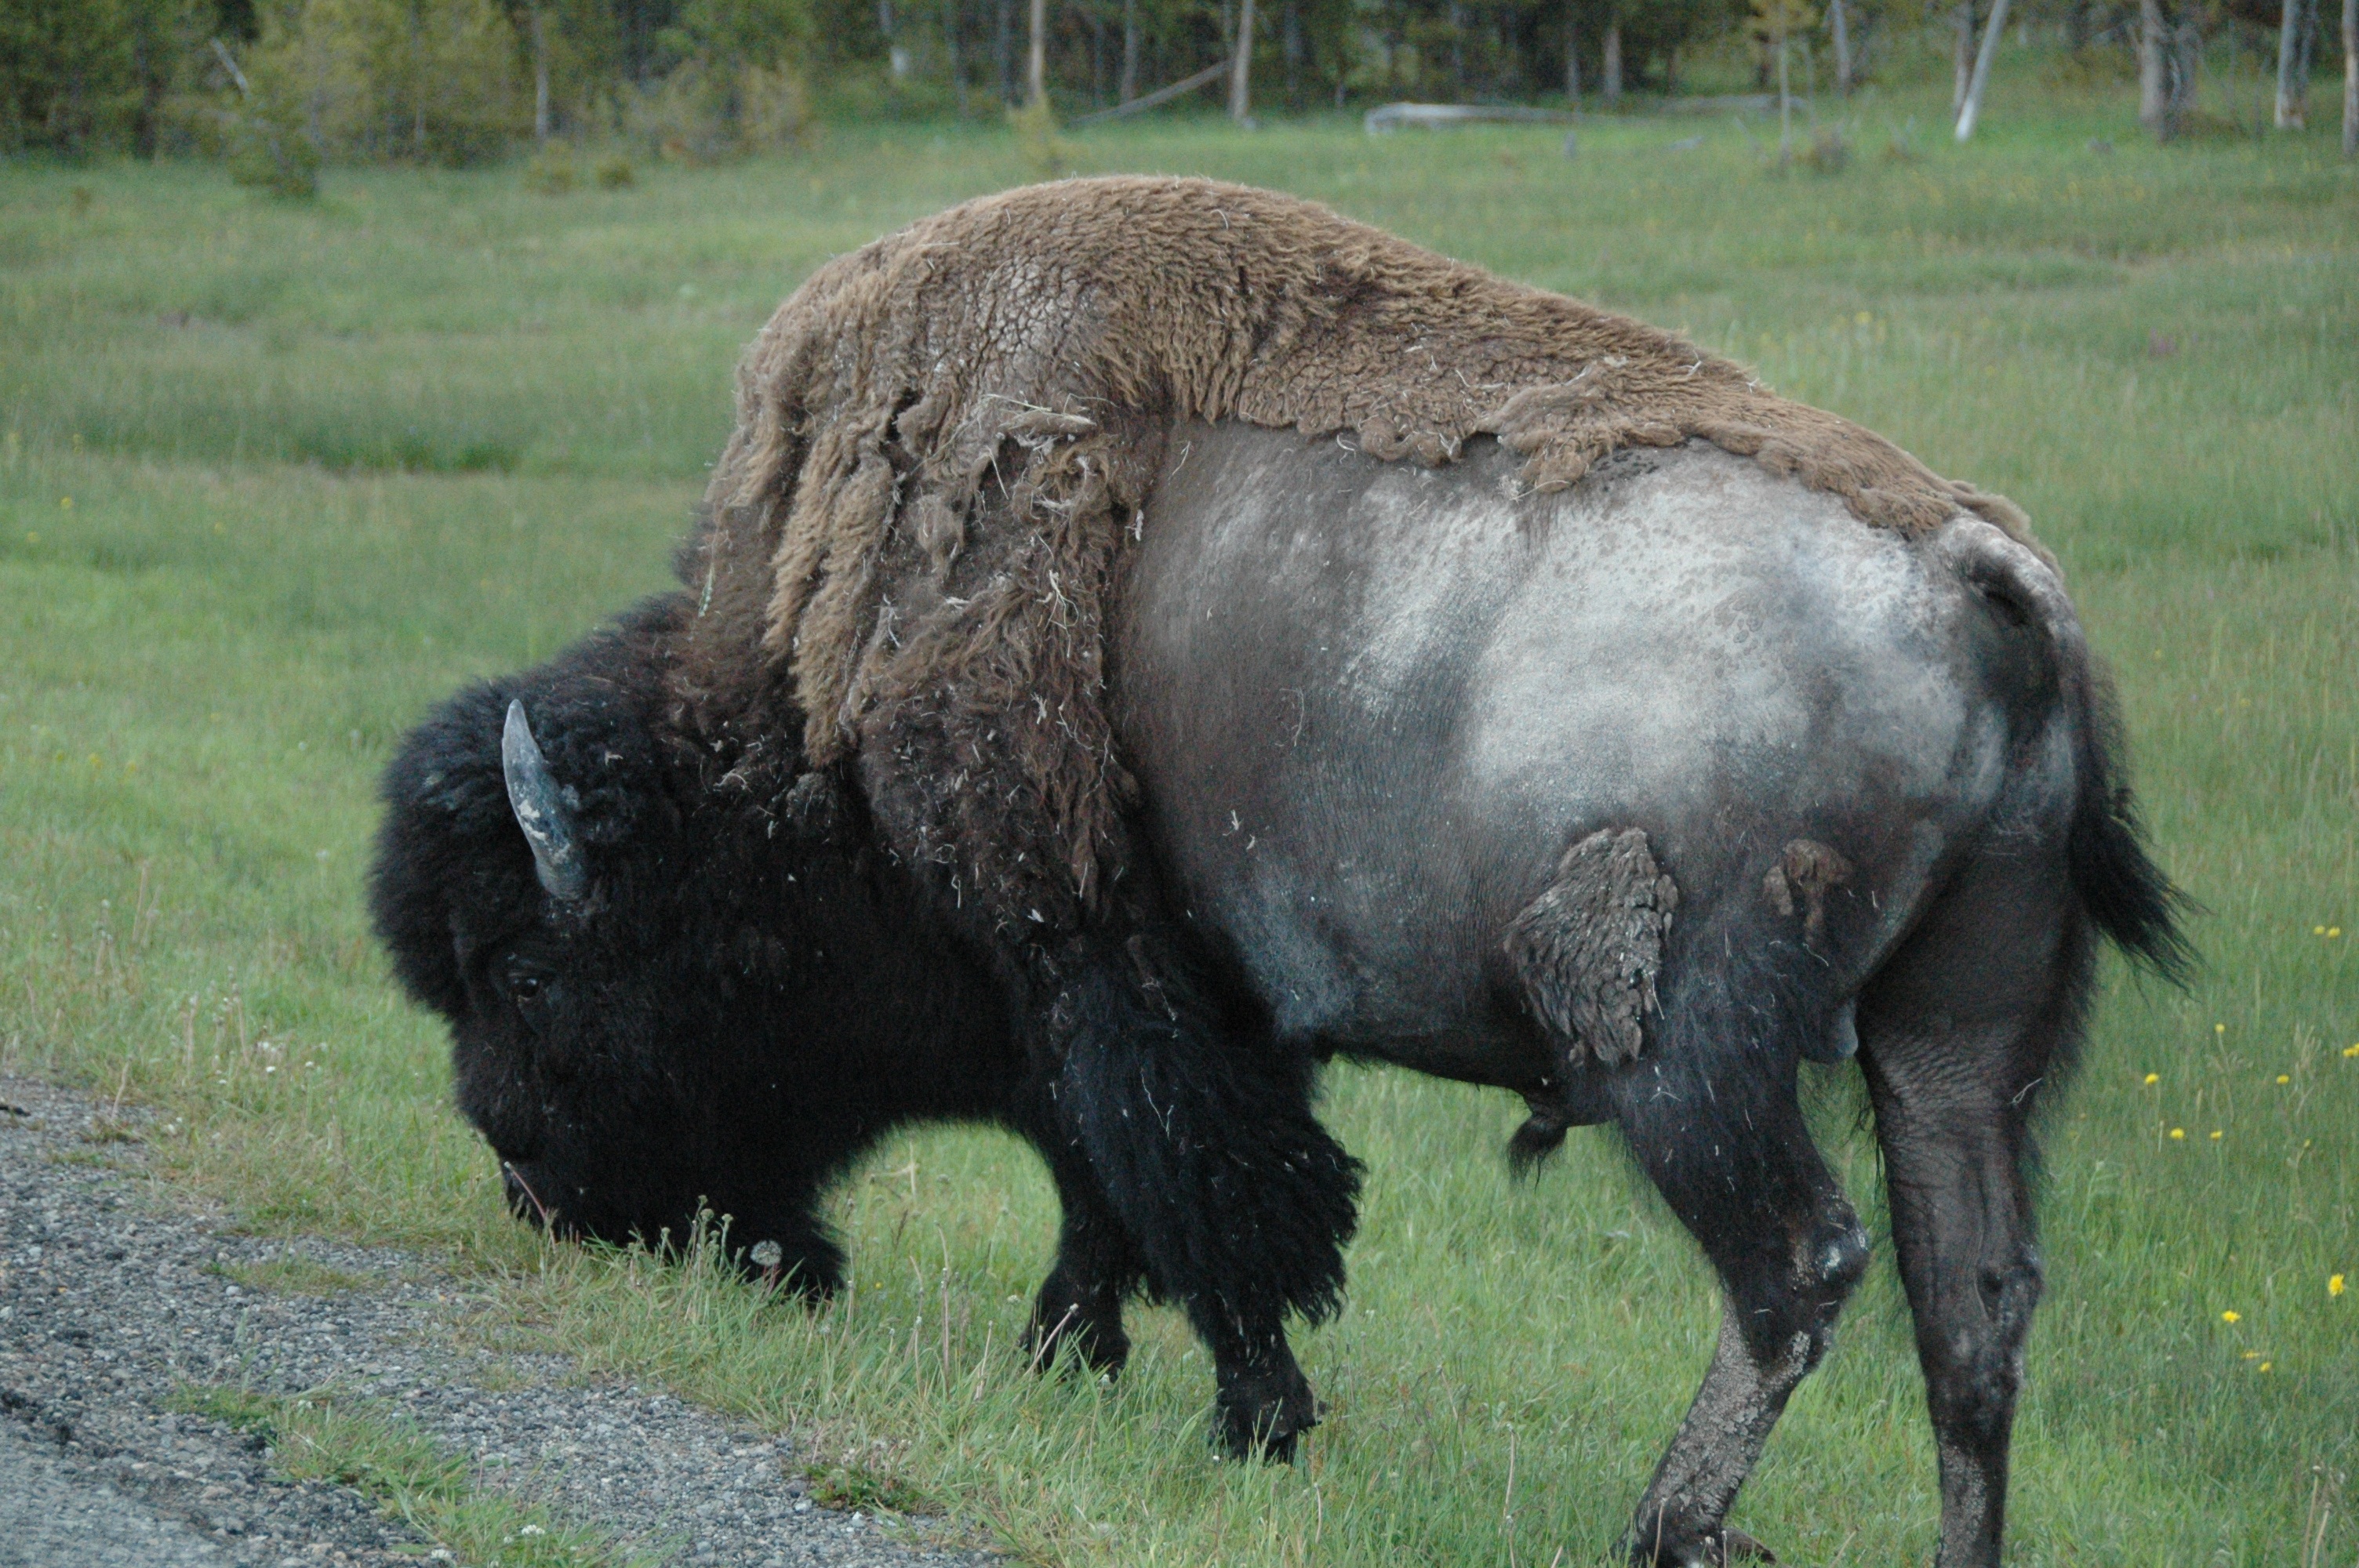
animal, wildlife, wild, horn, pasture, grazing, mammal, fauna, yellowstone, bull, vertebrate, bison, water buffalo, cattle like mammal, cow goat family, muskox